Thabana Ntlenyana

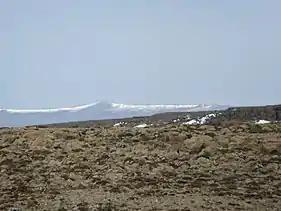
Thabana Ntlenyana as seen from the Giants Castle Ridge

Vegetation in the Maloti is known to vary with the surface geomorphic features beneath it, such as the soil's grain size, carbon content, and depth. Flora communities are composed largely of tussock grasses and ericoid shrubs. Some of the most prevalent grass, sedge, and ericoid species are "Merxmuellera disticha", "M. drakensbergensis", "Poa banana", "Carex clavata", and "Scirpus falsus".